Whittingham, Northumberland

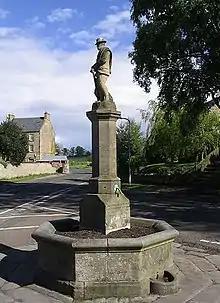
The fountain memorial to Athole, 3rd Earl of Ravensworth

Two Roman roads passed close to the village; to the east is the Devil's Causeway and south of the village is the road from High Rochester; these met at Learchild Fort, about 2 km east of the village.